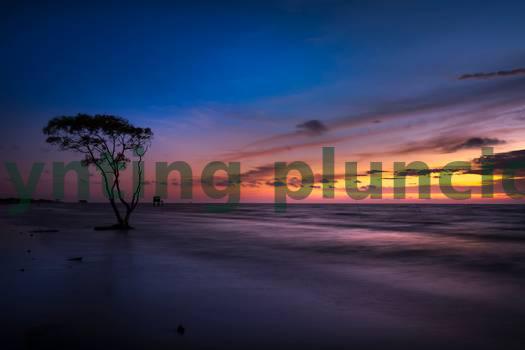
Label: Watermark